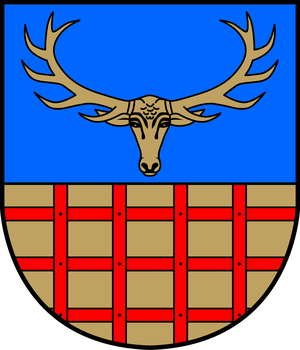
Edelschrott est une commune autrichienne du district de Voitsberg en Styrie.